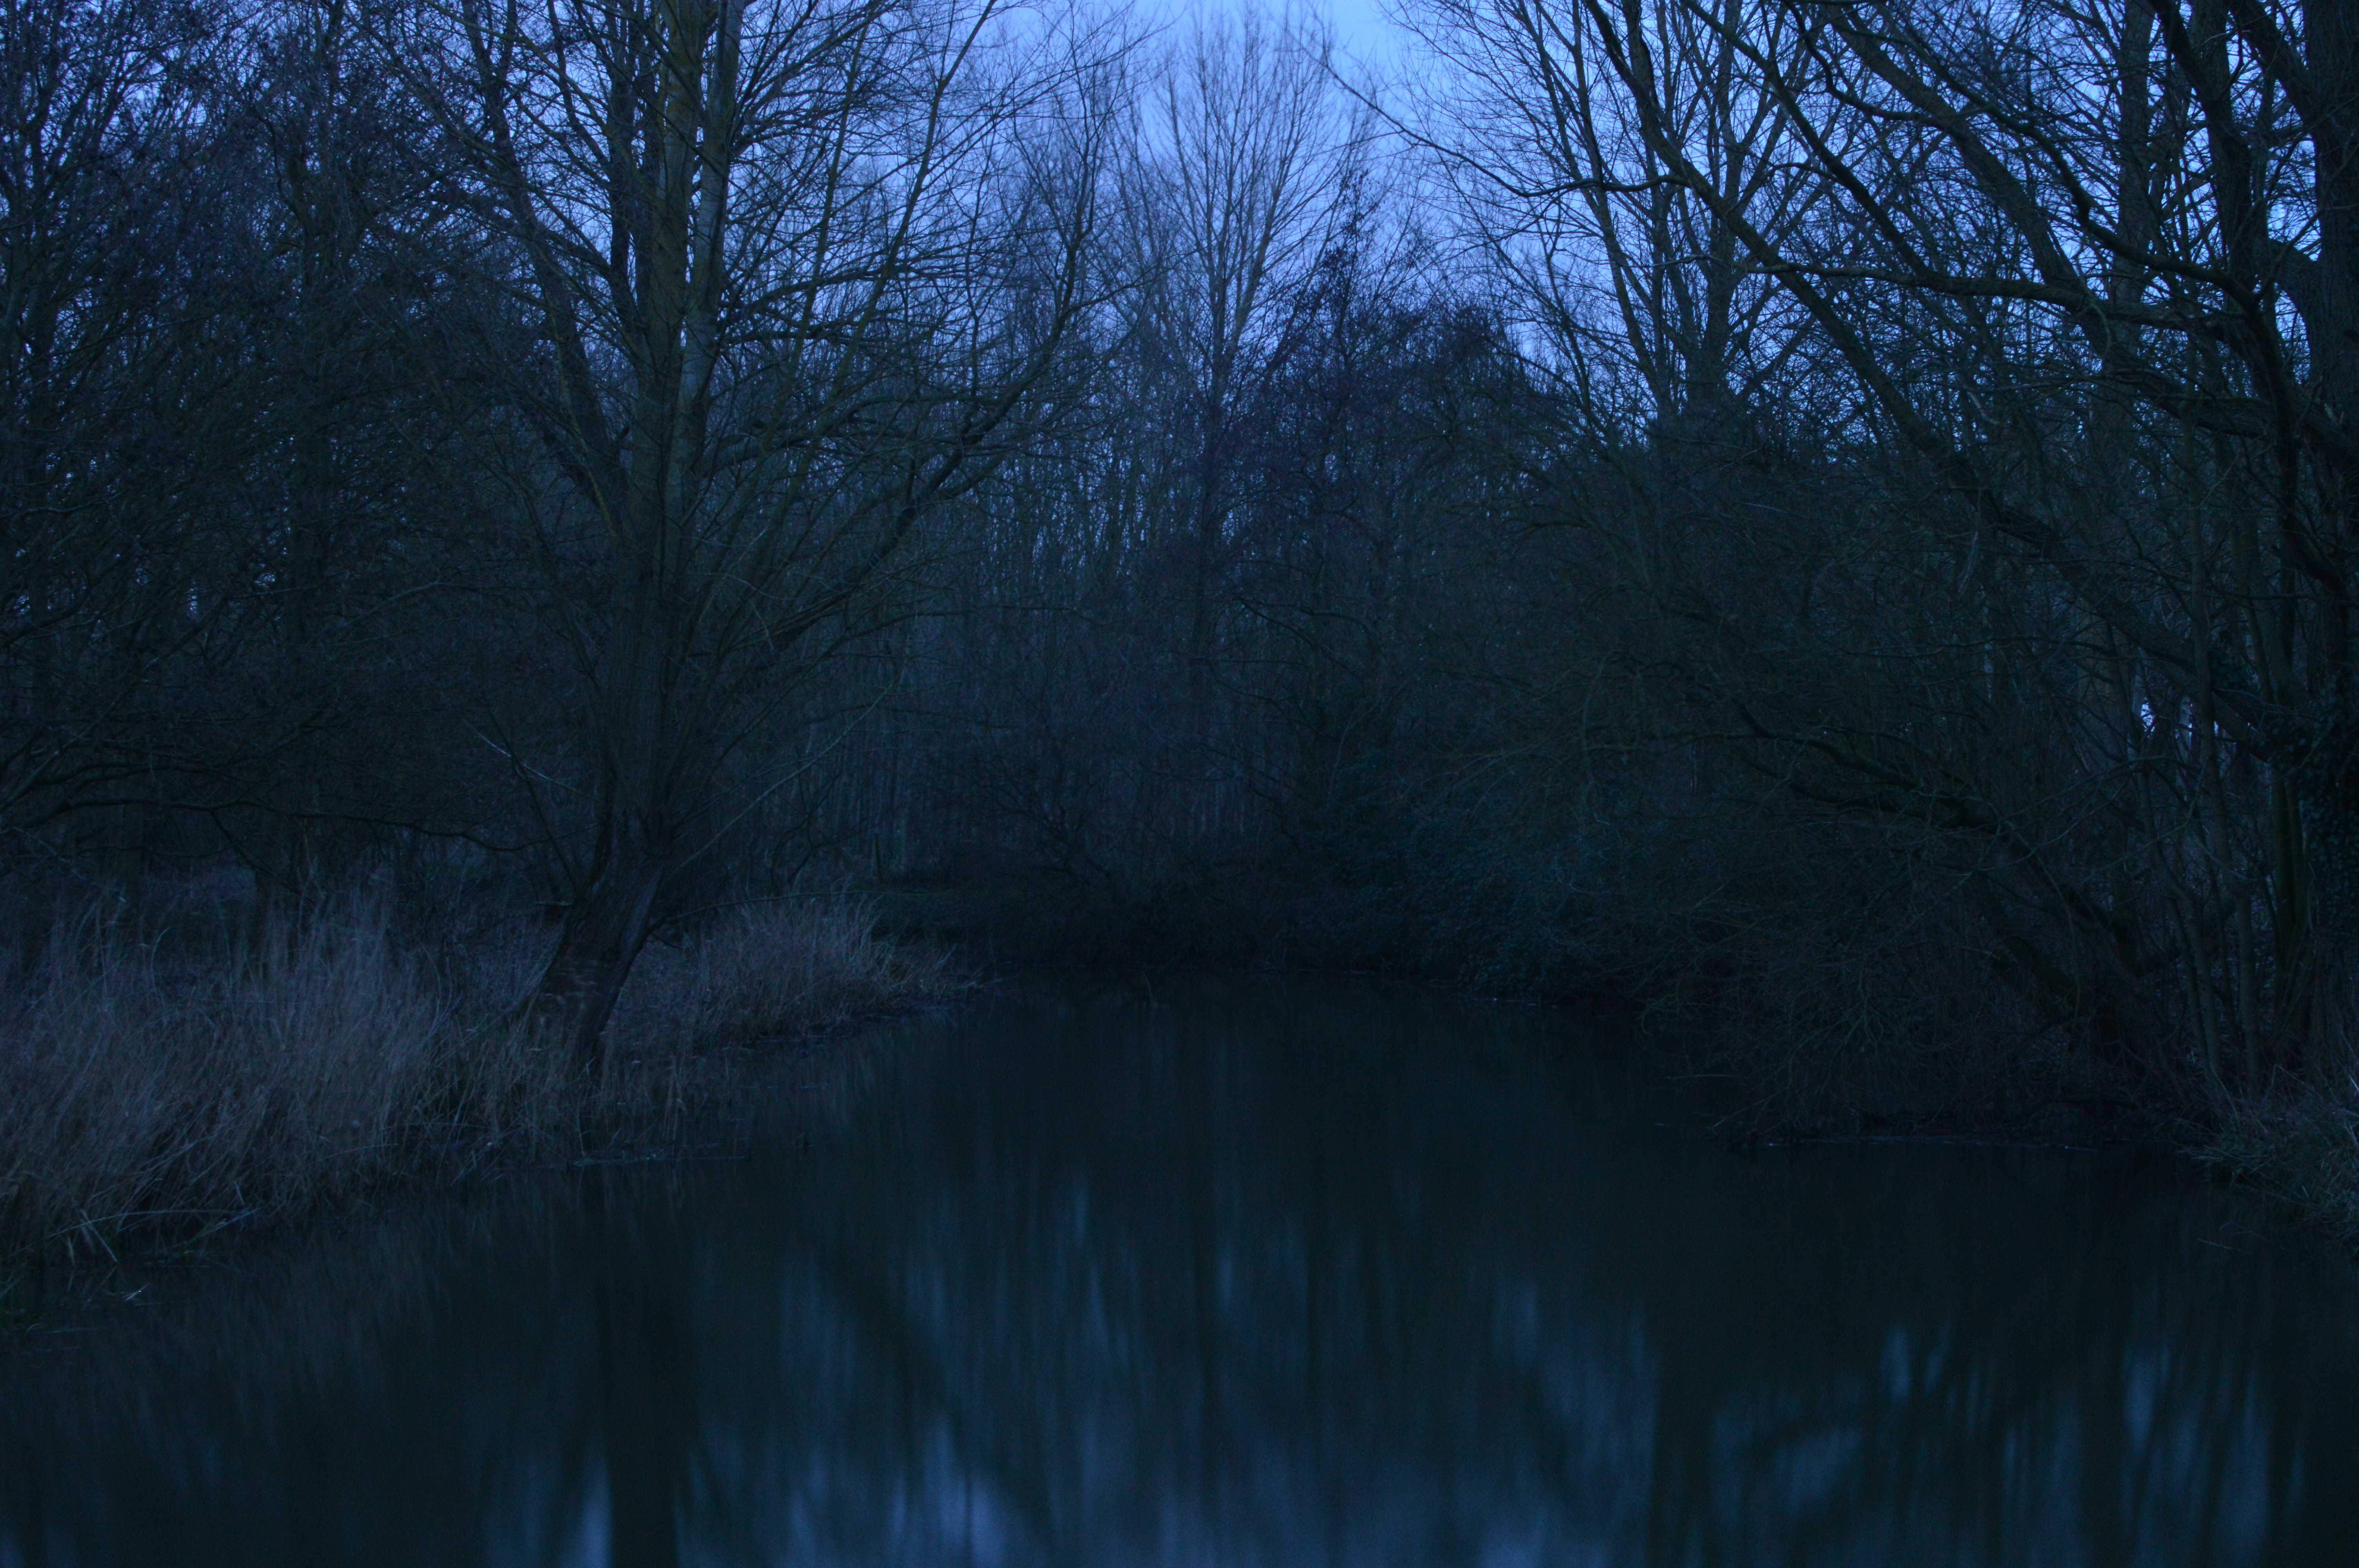
tree, nature, forest, branch, winter, fog, mist, sunlight, morning, leaf, atmosphere, reflection, weather, darkness, moonlight, habitat, ecosystem, screenshot, natural environment, atmospheric phenomenon, computer wallpaper